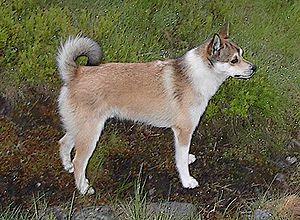
Le chien norvégien de macareux ou lundehund est une race de chien originaire de Norvège. Il s'agit d'un chien de type spitz aux caractéristiques physiques typiques : ses oreilles ont la particularité de se refermer, c'est un chien très souple, et il possède un doigt surnuméraire aux pieds antérieurs. Utilisée pour la chasse au macareux en Norvège, la race a failli disparaître au cours du XXᵉ siècle.
Le spitz ou chien de type spitz est un type de chien caractérisé par sa fourrure longue et épaisse, des oreilles triangulaires dressées et une queue enroulée ou incurvée en forme de faucille.